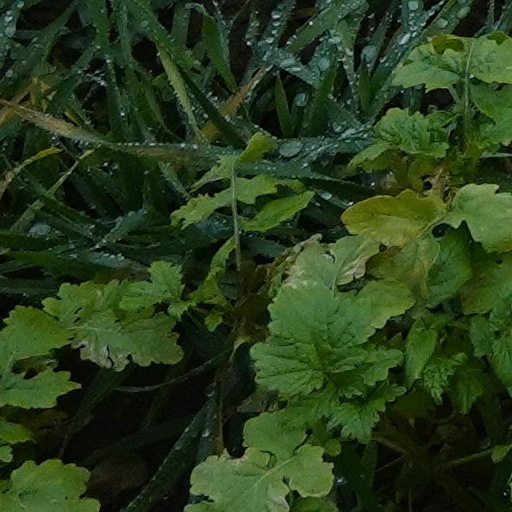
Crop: wheat